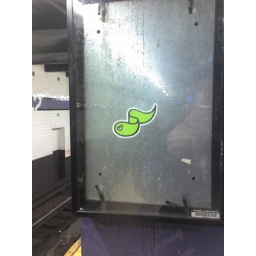
Swimming in a train route box in Times Square.